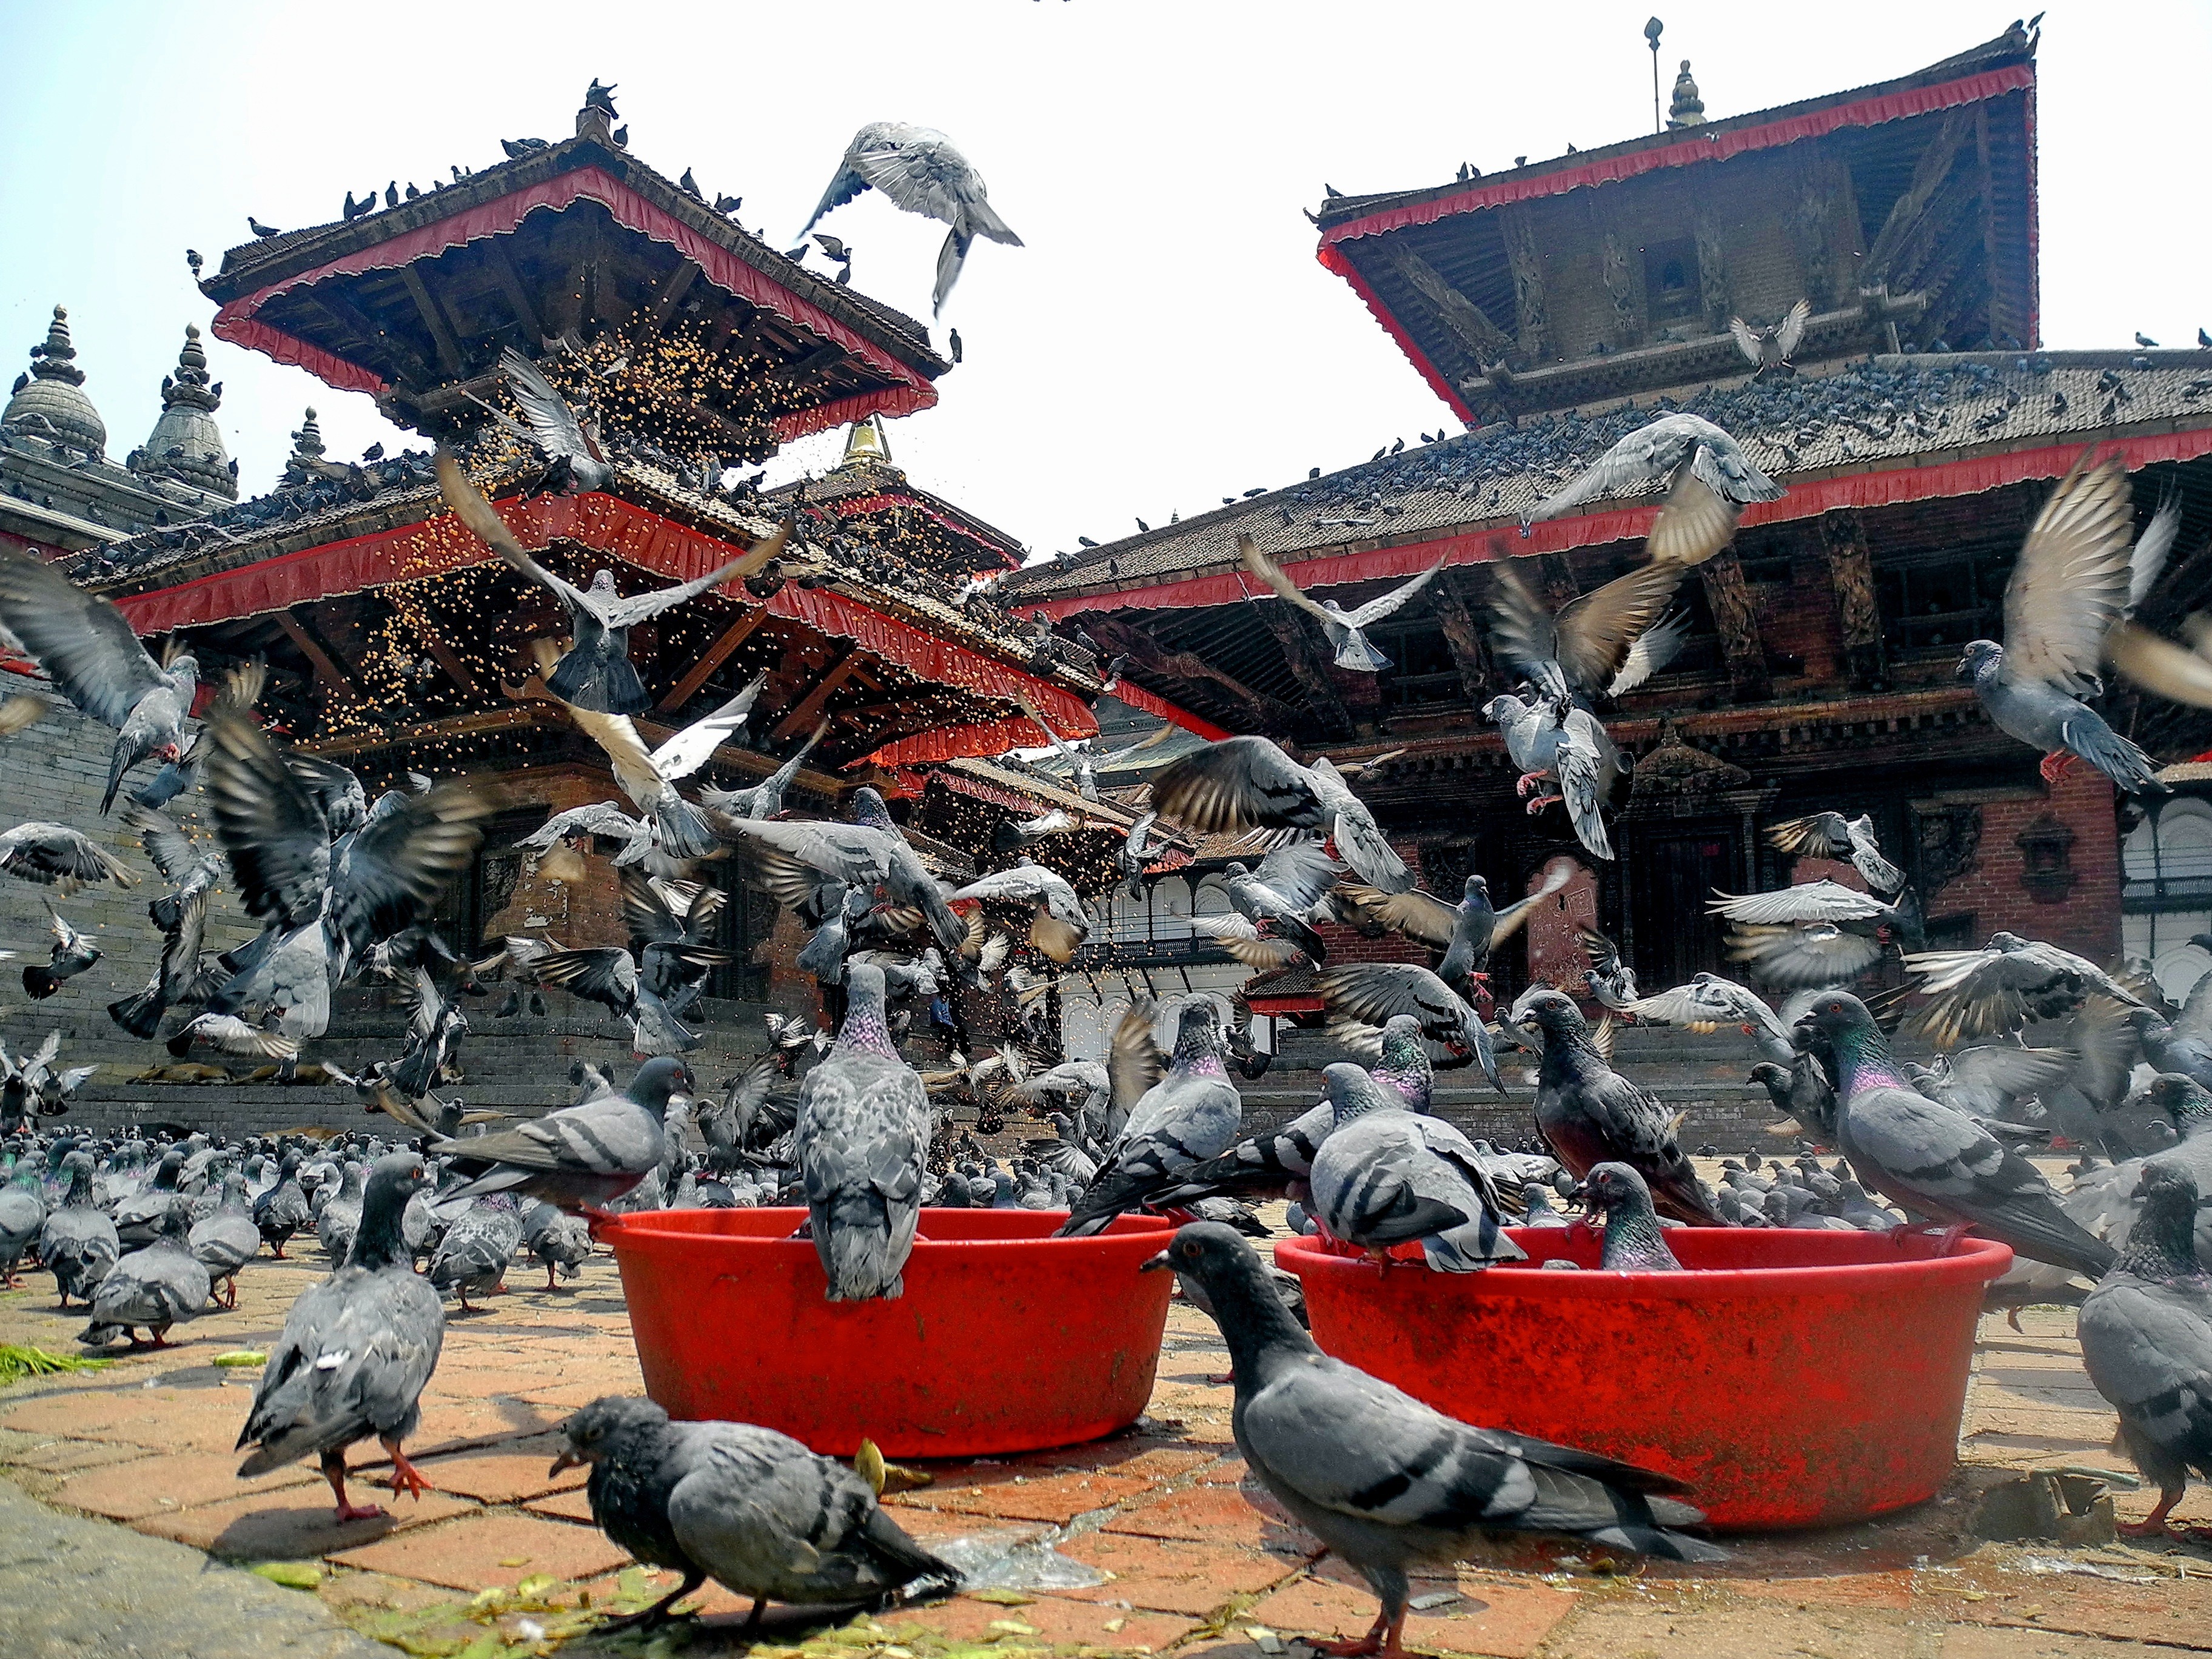
architecture, flying, feed, macro, nepal, close up, birds, feeding, eating, pigeons, temple, buildings, shrine, tradition, earthquake, kathmandu, geological phenomenon, startled